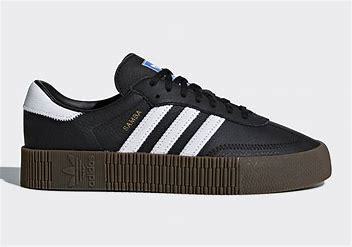
Brand: adidas
Model: originals Adidas Originals Sambarose